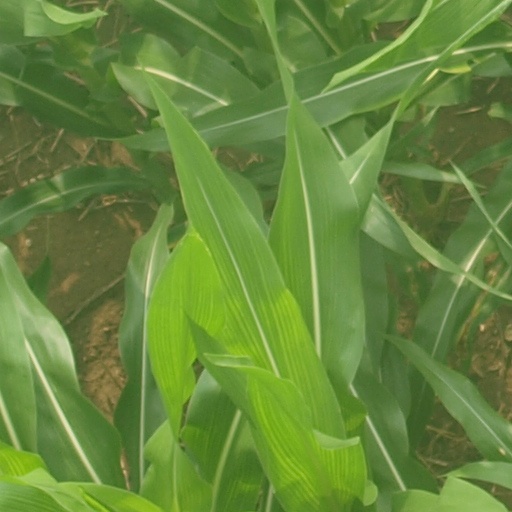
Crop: maize; corn